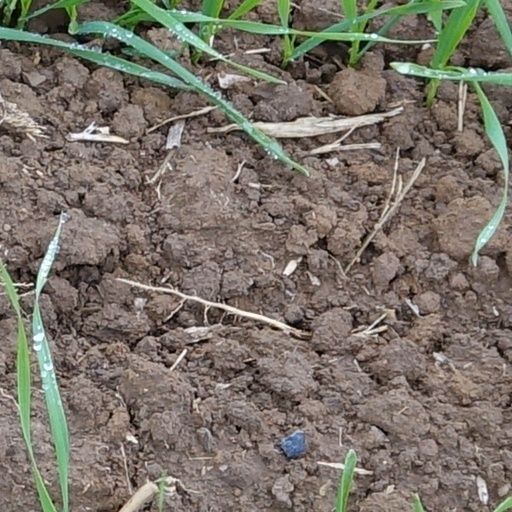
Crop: wheat